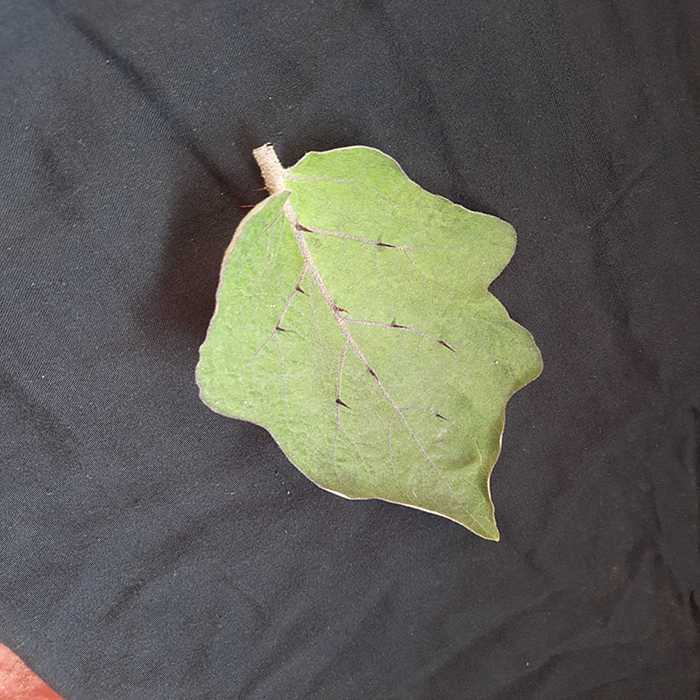
Plant: Eggplant
Label: Eggplant fresh leaf